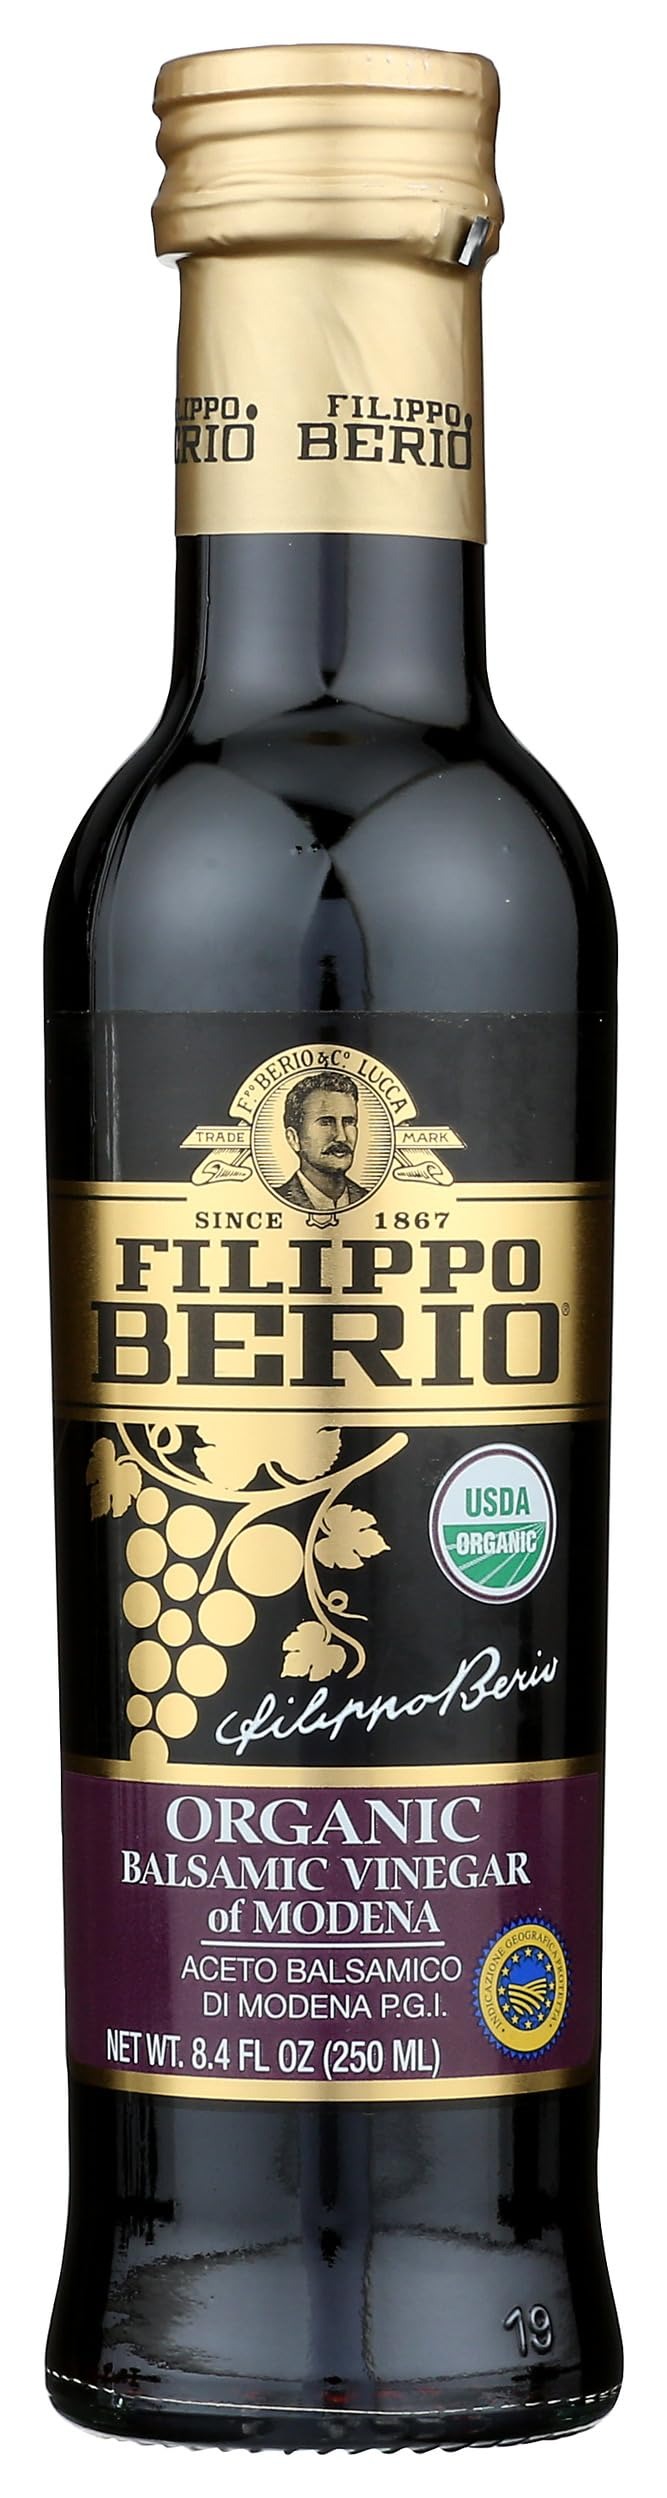
Item Name: Filippo Berio Organic Balsamic Vinegar, 8.4 Fluid Ounces (Pack Of 6)
Bullet Point: Filippo Berio Organic Balsamic Vinegar, 8.4 Fluid Ounces (Pack Of 6)
Value: 50.4
Unit: Fl Oz

Price: 61.08